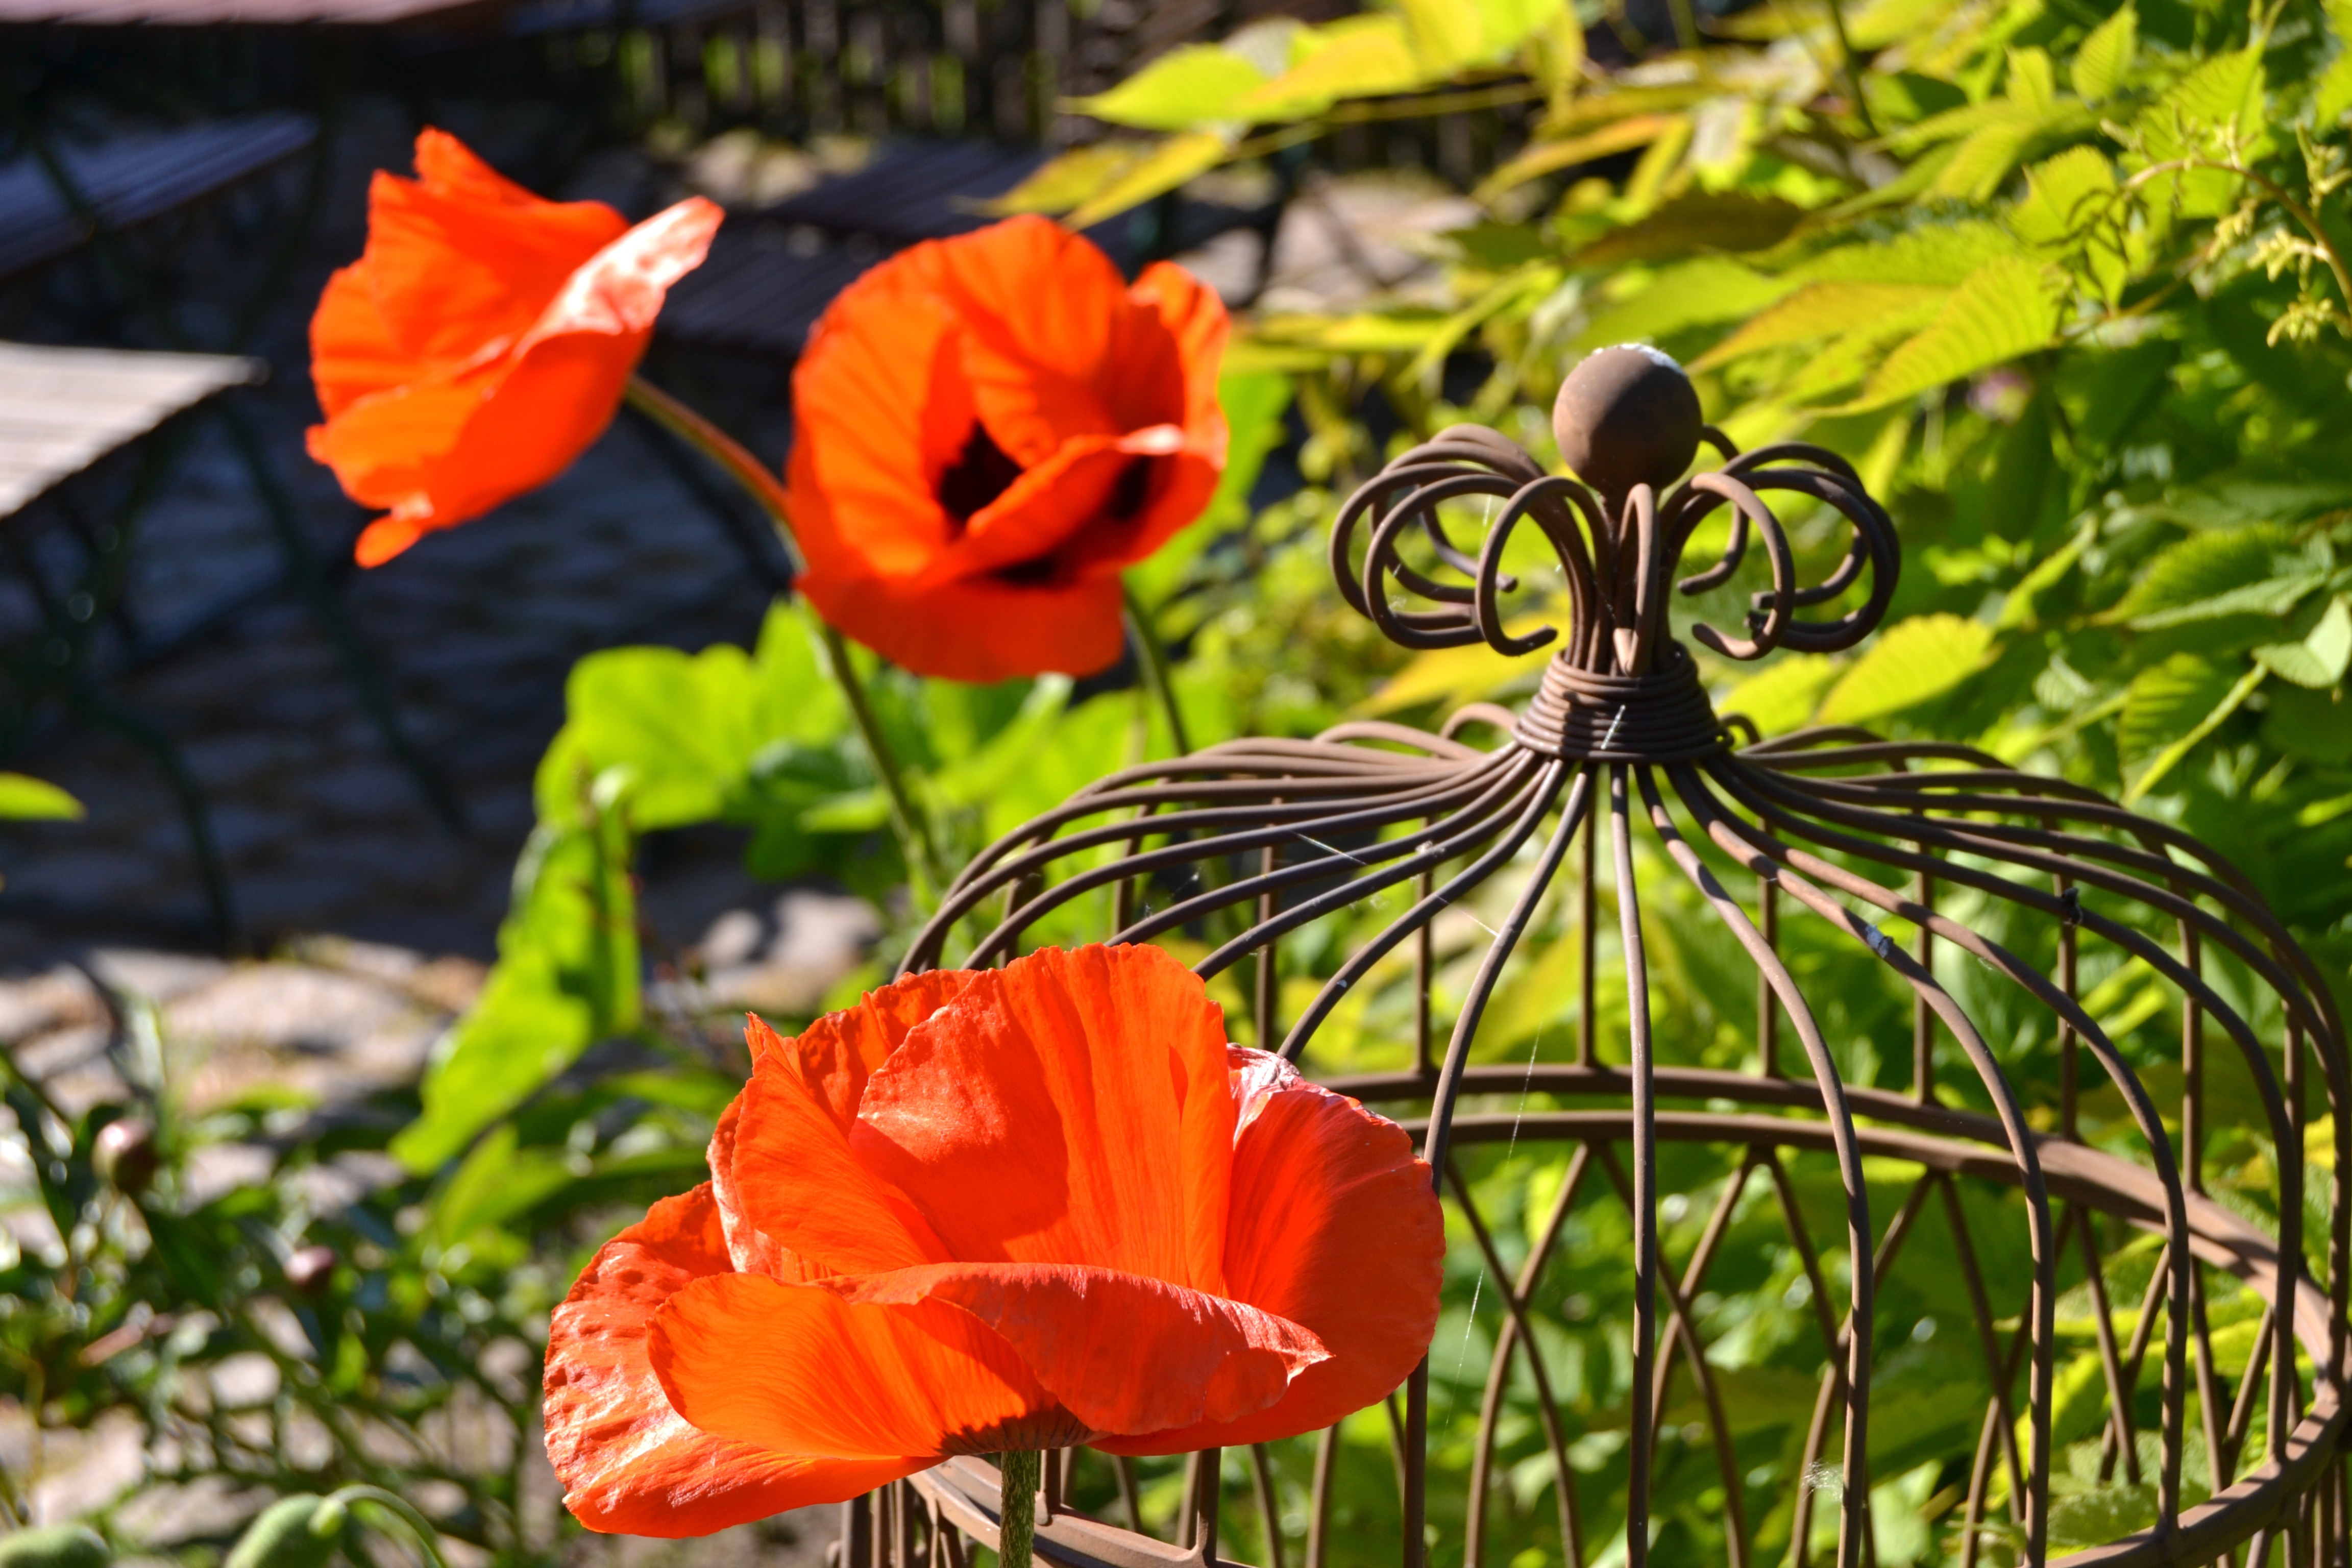
blossom, plant, leaf, flower, bloom, red, insect, botany, garden, flora, fauna, invertebrate, wildflower, flowers, bright, poppy, flowering plant, mohngewaechs, land plant